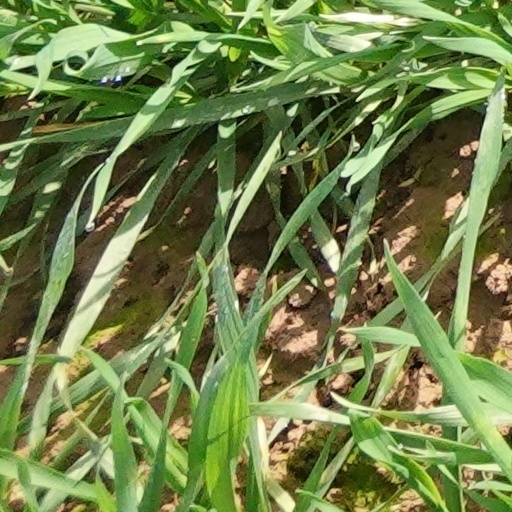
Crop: wheat